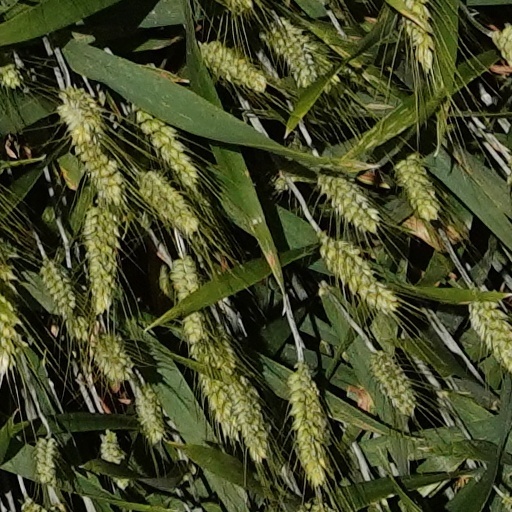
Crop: wheat